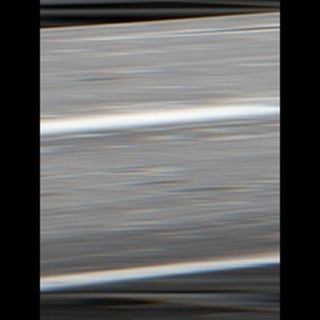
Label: sugarcane_rust